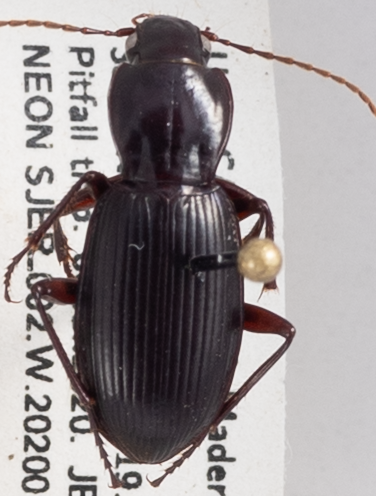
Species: Pterostichus panticulatus
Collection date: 2020-01-08 05:00:00
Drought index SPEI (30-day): -0.4477
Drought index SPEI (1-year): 0.576
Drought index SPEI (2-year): -0.212